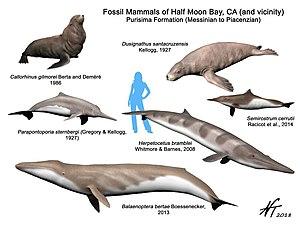
Balaenoptera bertae est une espèce éteinte de baleines à fanons du genre Balaenoptera qui a vécu au Pliocène supérieur, soit il y a environ entre 3,600 et 2,58 millions d'années. Elle a été découverte avec d'autres restes de cétacés dans la formation géologique de Purisima de la région de la baie de San Francisco.